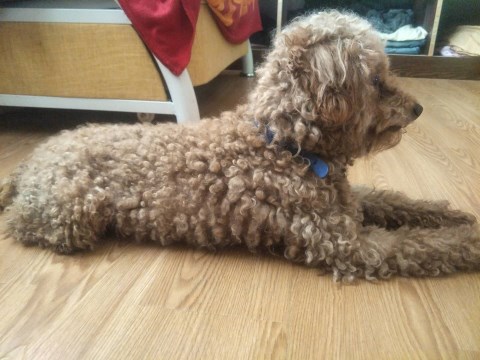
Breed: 2925-n000114-toy_poodle